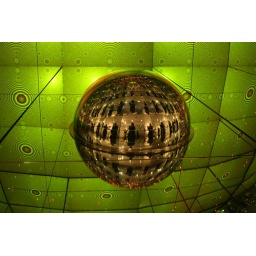
Weird colour and pattern changing mirror ball thingy at the Camera Obscura in Edinburgh